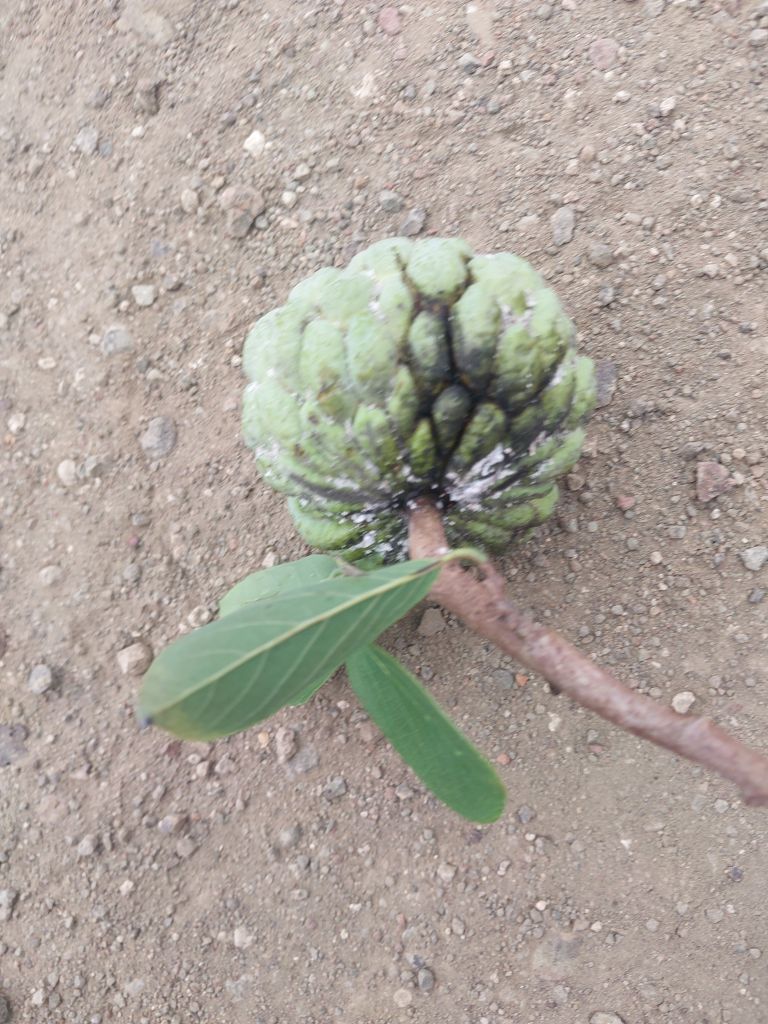
Disease label: Athracnose